Magic Springs

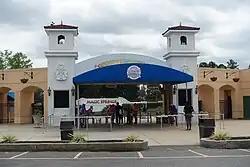
The entrance to Magic Springs Theme and Water Park.

Magic Springs Theme and Water Park, known as Magic Springs, is an amusement park and water park located in Hot Springs, Arkansas, about from Little Rock. A single price admission includes all day use of the rides and attractions in both parks. The park is open weekends from April through October and daily late-May through mid-August. Magic Springs Theme and Water Park was opened in 1978, closed in 1995, and reopened in 2000. Magic Springs Theme and Water Park is owned by EPR Properties and operated by Premier Parks, LLC.